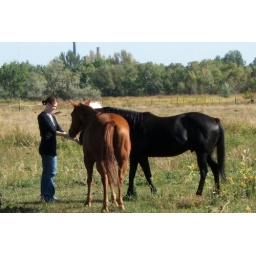
Some horses in a field near the dog park.